Walking on the Chinese Wall

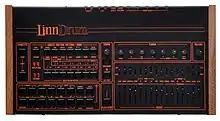
LinnDrum digital drum machine

Bailey arrived in London on May 8, staying at The Bramley Grange Hotel in Guildford for two months. Nathan East, bass, and Lessette Wilson, keyboards, also came from the US to record. Guitarist, Daryl Stuermer, played electric and acoustic. Phil Collins played drums, LinnDrum and keyboards.